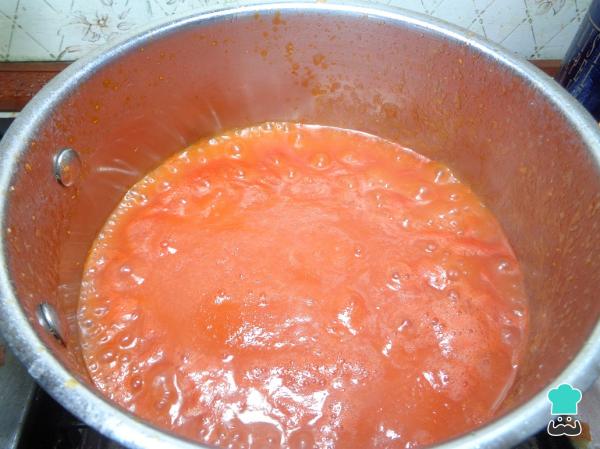
Colocamos esta salsa en una cacerola caliente y dejamos que se cueza por 6 min para sazonar, y una vez lista la retiramos del fuego y la reservamos un momento.